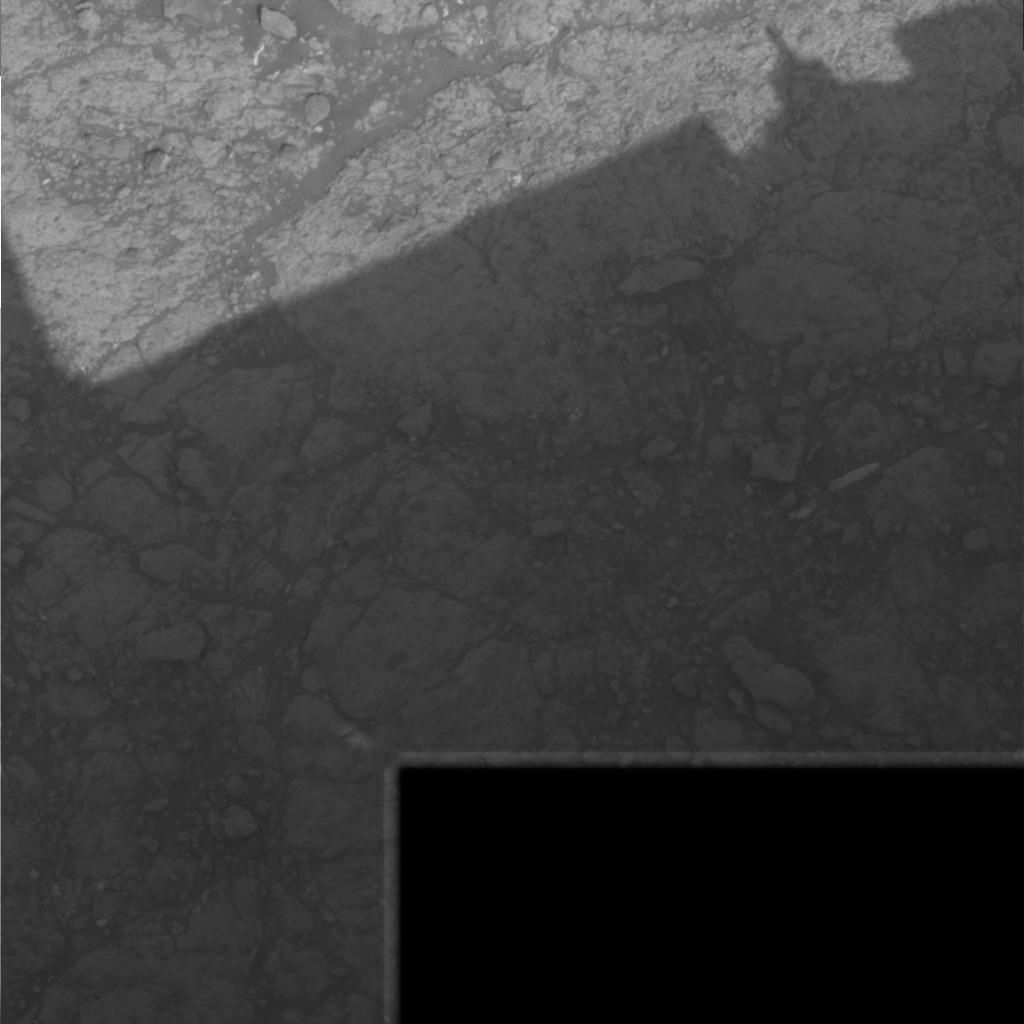
Surface features visible: Rock Outcrops, Clasts, Soil, Nearby Surface, Artifacts